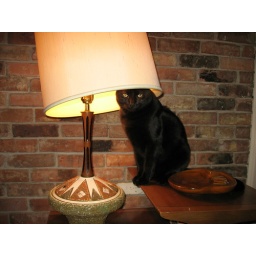
The cat in the hat